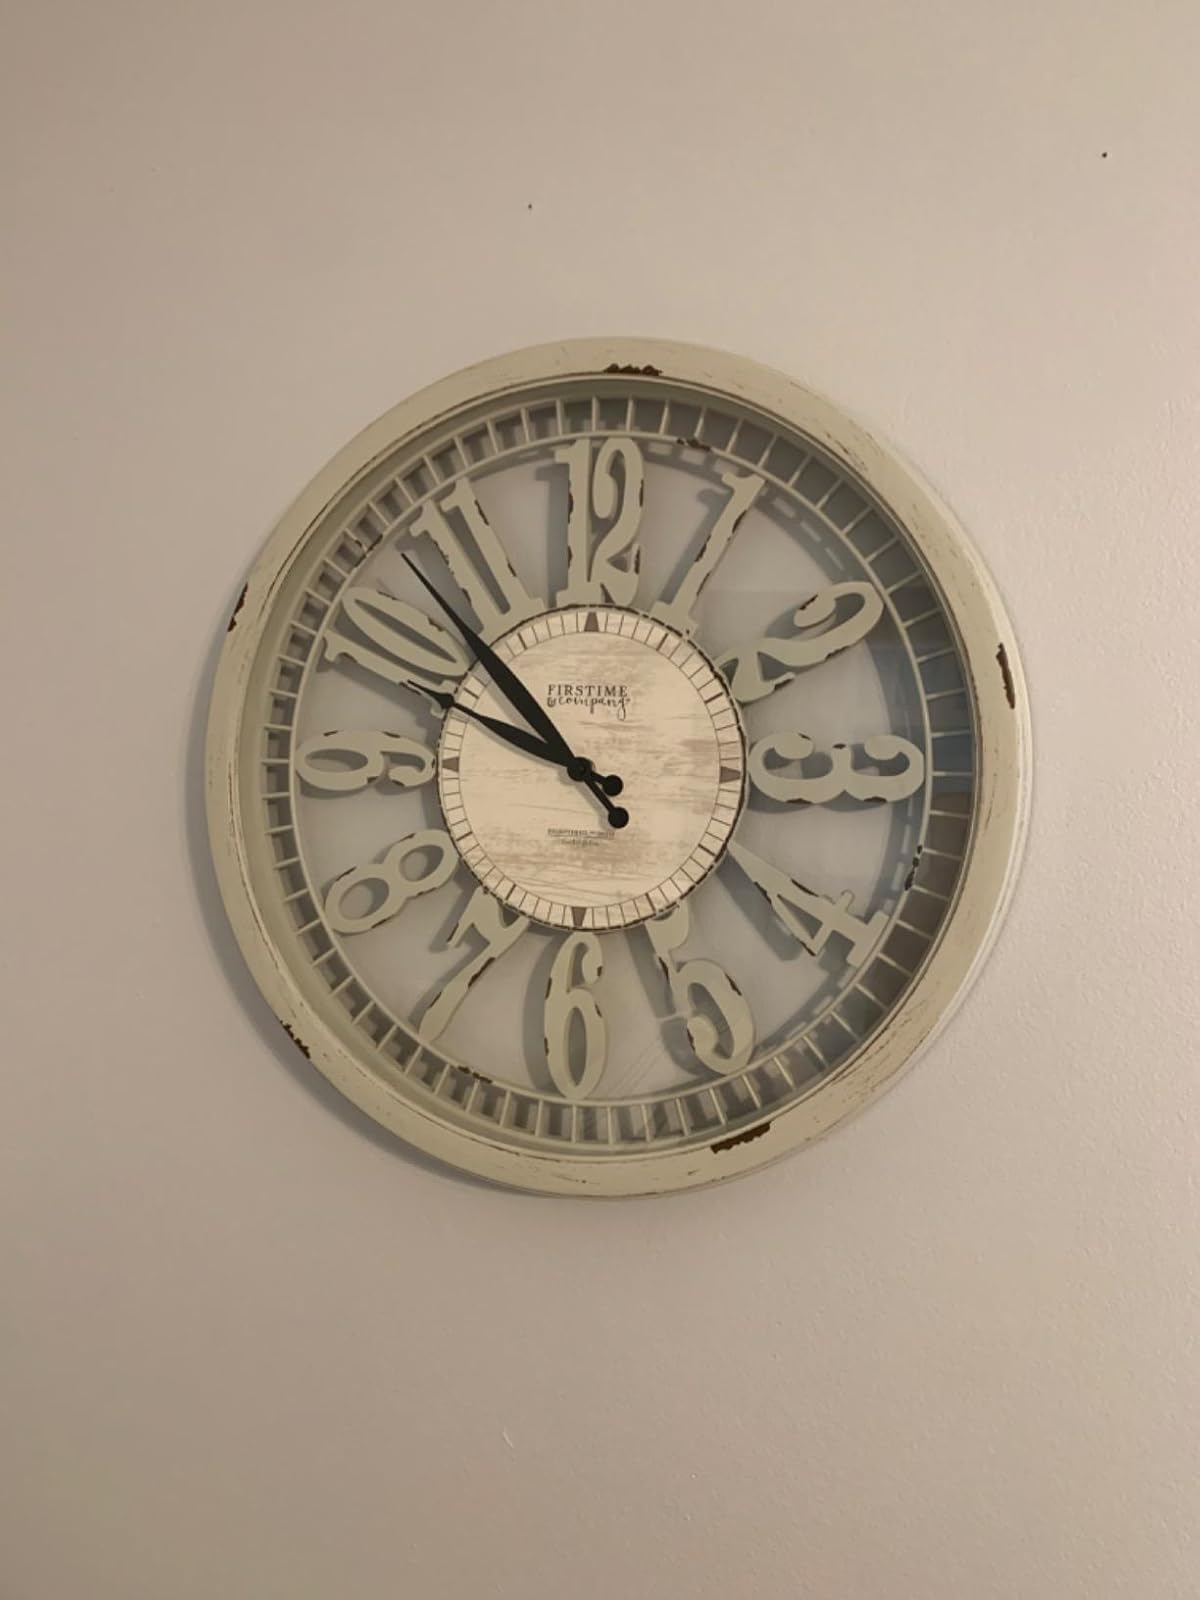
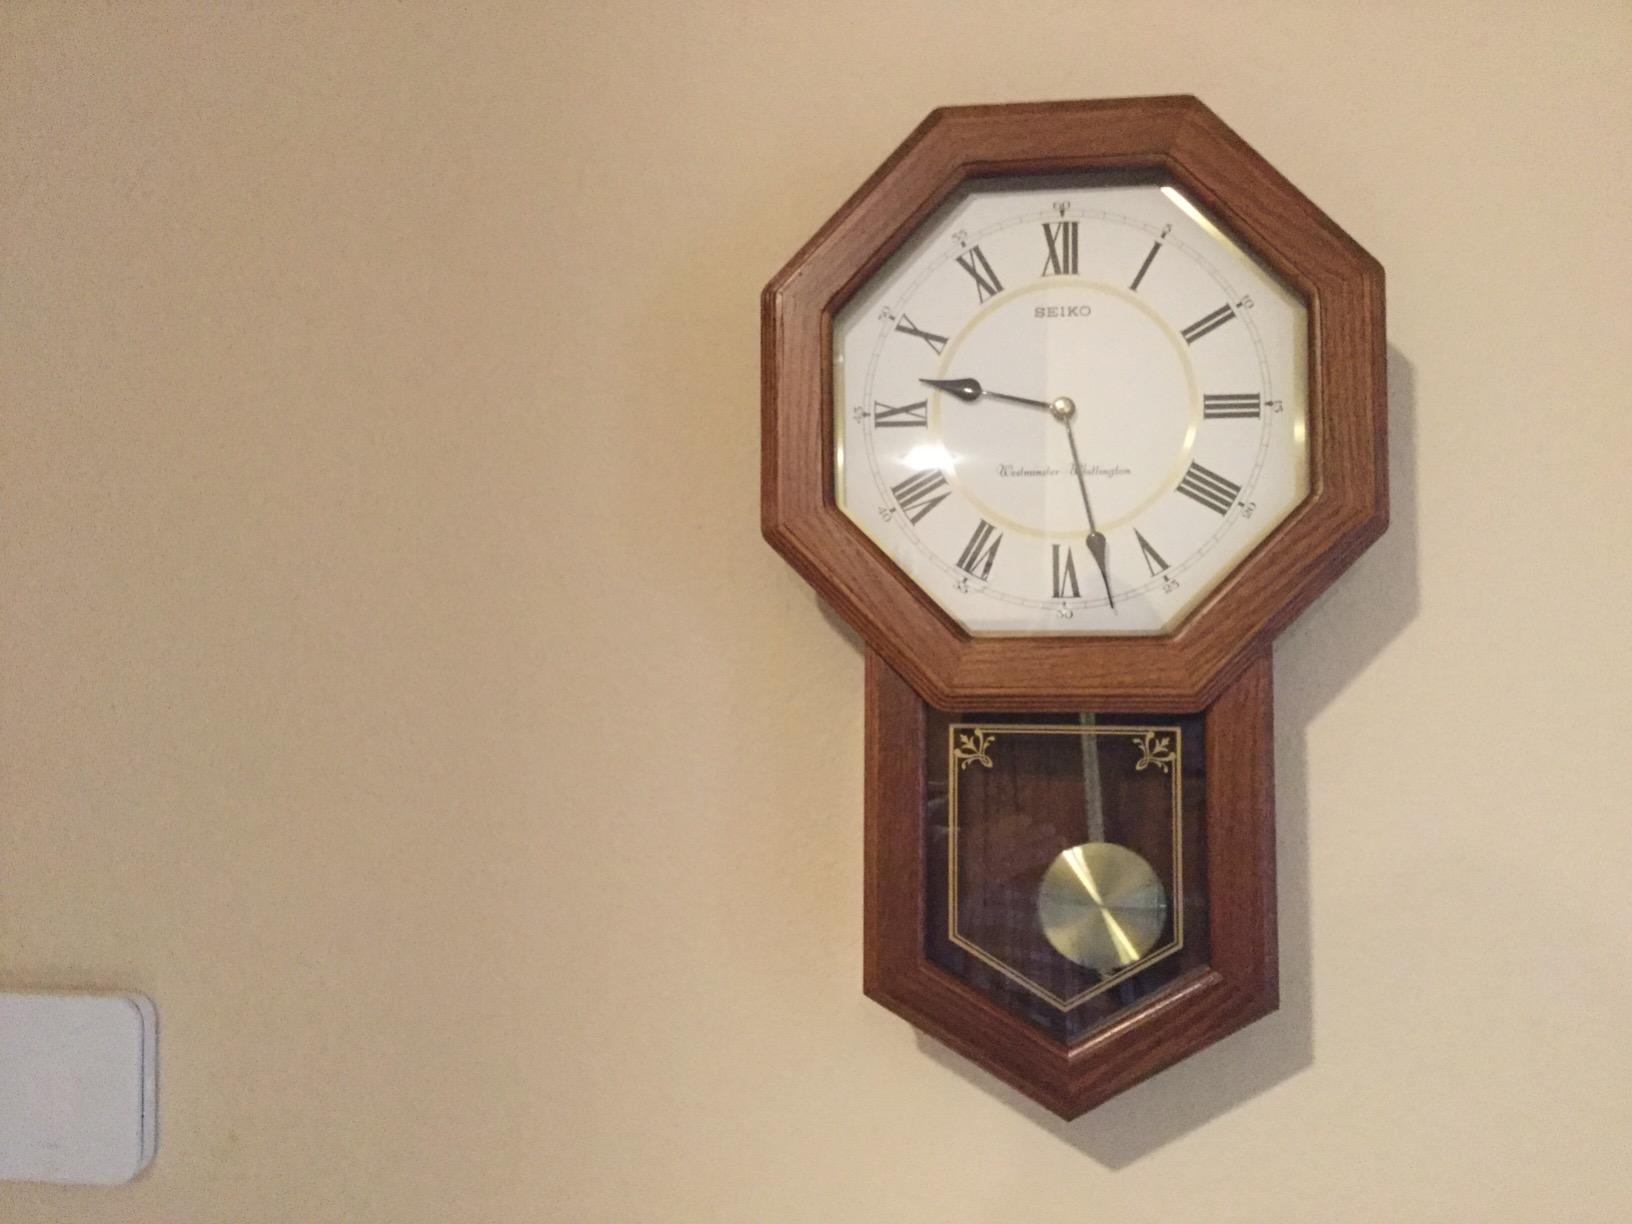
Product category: clock
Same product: no